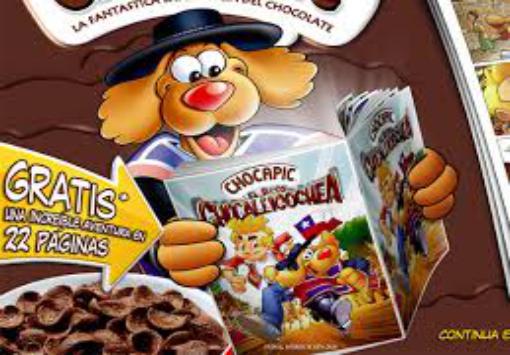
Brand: Chocapic
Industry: Food